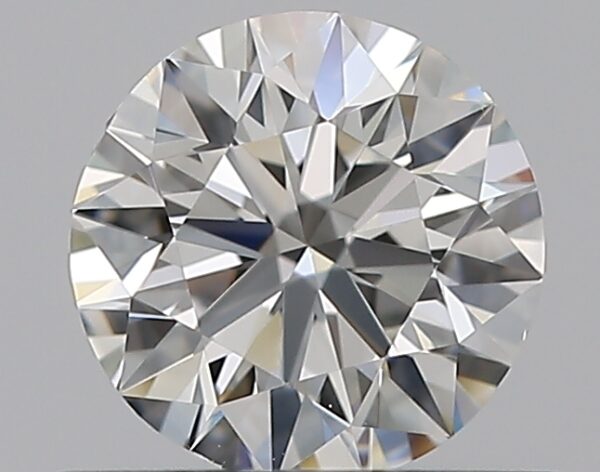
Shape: round
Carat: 0.5
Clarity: VS1
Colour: H
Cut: EX
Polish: EX
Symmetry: EX
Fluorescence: N
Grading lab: GIA
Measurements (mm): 5.04 x 5.08 x 3.16